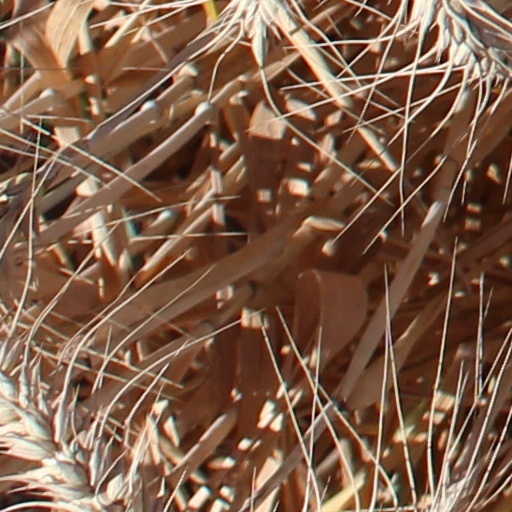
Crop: wheat